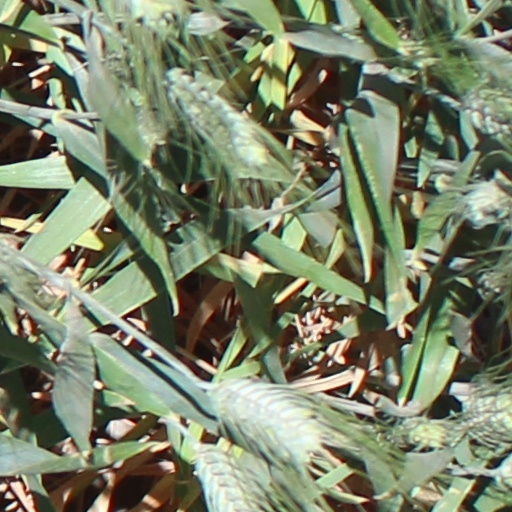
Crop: wheat